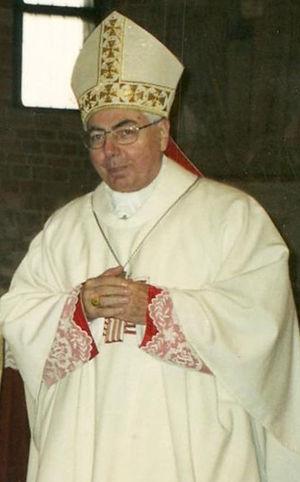
Claudio Baggini, né le 1ᵉʳ août 1936 à Rome en Italie et mort le 25 septembre 2015 à Lodi, est un évêque catholique italien, évêque du diocèse de Vigevano dans la province de Pavie de 2000 à 2011.